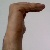
The image shows a hand gesture representing a space in Indian Sign Language.